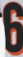
Number: 6